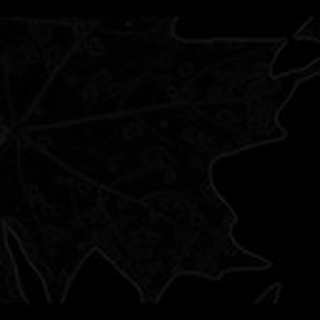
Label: cotton_target_spot